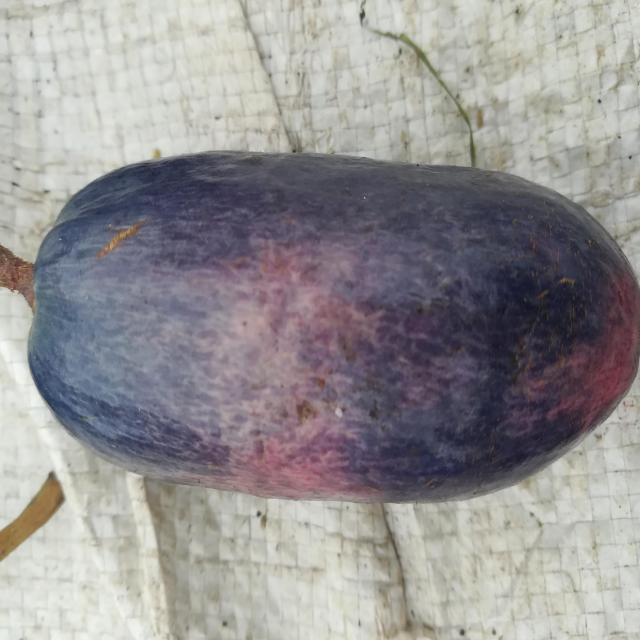
Plum grade: unaffected